Joachim Ernest, Prince of Anhalt

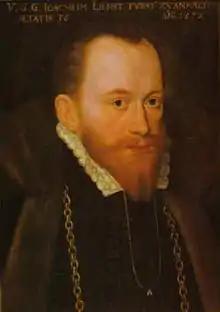

Joachim Ernest of Anhalt (21 October 1536 – 6 December 1586), was a German prince of the House of Ascania, ruler of the principality of Anhalt-Zerbst from 1551, and from 1570 sole ruler of all the Anhalt lands.